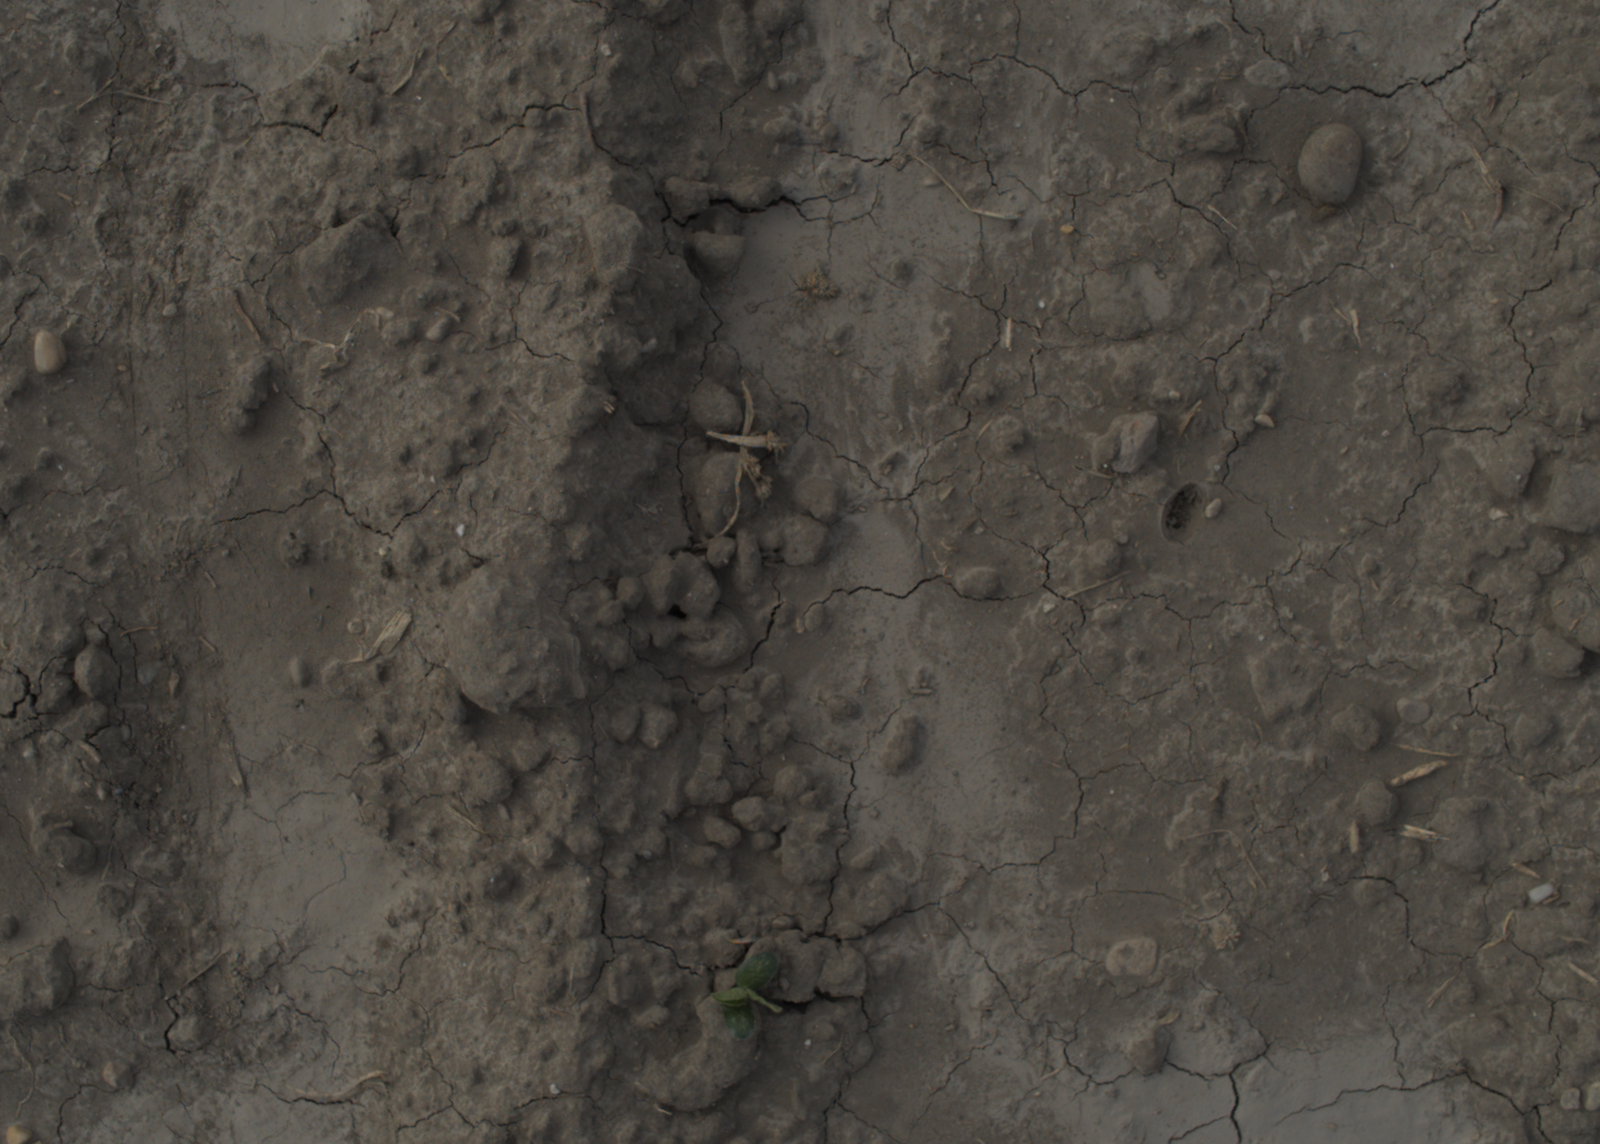
Capture date: 16.09.2021 11:11:15
Weather: mixed
Wind: light
Seeding date: 02.09.2021
Plant canopy height (mm): 957